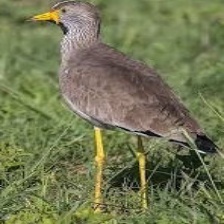
Species: WATTLED LAPWING
Scientific name: VANELLUS INDICUS